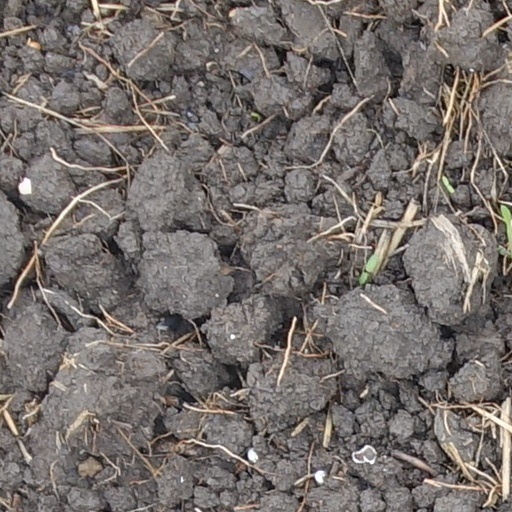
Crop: wheat